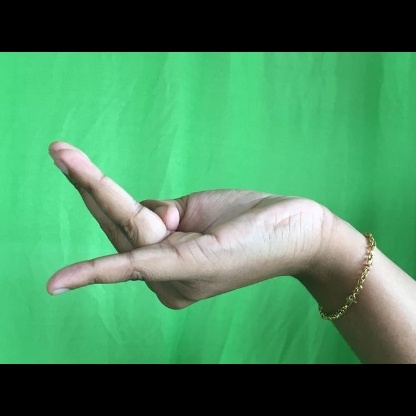
Mudra: Chaturam